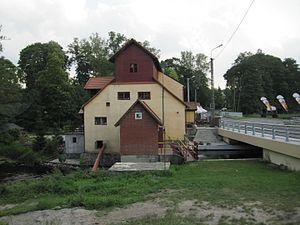
Babięta est un village de Pologne, situé dans le gmina de Piecki, dans le powiat de Mrągowo, dans la voïvodie de Varmie-Mazurie.